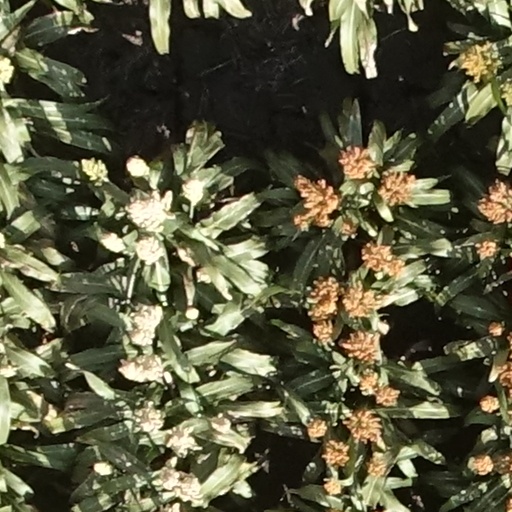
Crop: sorghum